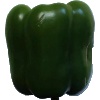
Label: Pepper Green 1